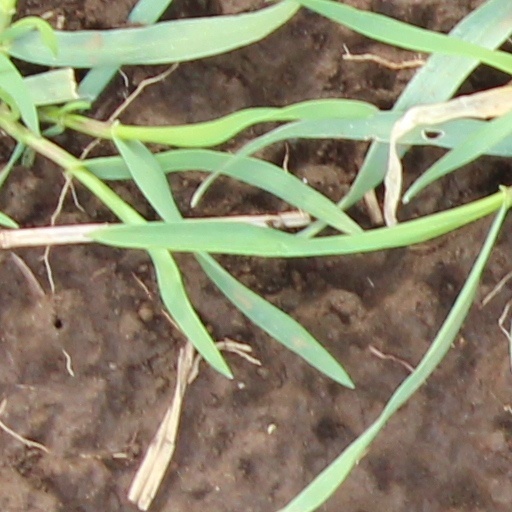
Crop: wheat